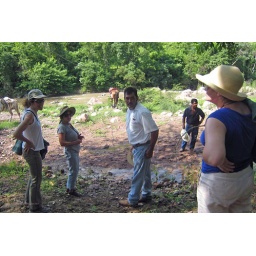
Tomas our guide is in the middle in the white shirt